H2Omx

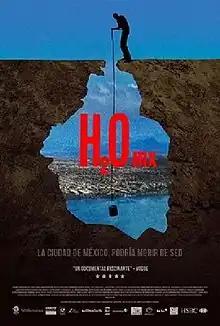
Theatrical release poster

H2Omx is a 2013 Mexican documentary film directed by José Cohen (in his directorial debut) and Lorenzo Hagerman. Based on a script written by Olga Caceres, Adán Lerma, Alejandra Liceaga & Ylva Mossing. It tells of the shortage, waste, and serious water pollution problems in Mexico City.